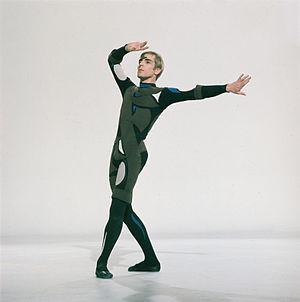
Erik Belton Evers Bruhn, né le 3 octobre 1928 à Copenhague et mort le 1ᵉʳ avril 1986 à Toronto est un danseur, chorégraphe, acteur et écrivain danois.